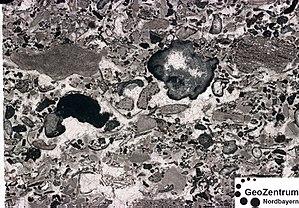
La classification de Dunham est un système pour les roches carbonatées défini par R. J. Dunham en 1962. Elle est utilisée, en particulier, en géologie pétrolière.